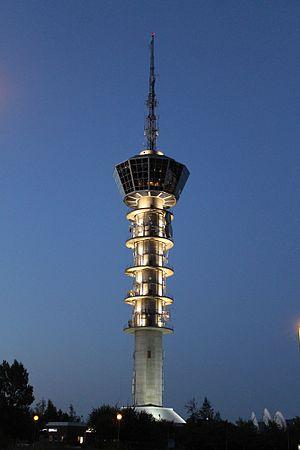
Tour de Tyholt (Trondheim)
Tyholttårnet est une tour de Trondheim, culminant à 124 mètres. Elle comprend une antenne émettrice de radio et un restaurant panoramique tournant.